Victorian Railways C class

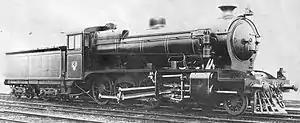
VR photograph of C 1, as built in 1918.

The C class is a mainline goods locomotive of the 2-8-0 'Consolidation' type that ran on the Victorian Railways between 1918 and 1962. Although its original design had some key shortcomings, a number of improvements were made over the class' long career on the VR, many of which were subsequently applied to other locomotive classes on the system.